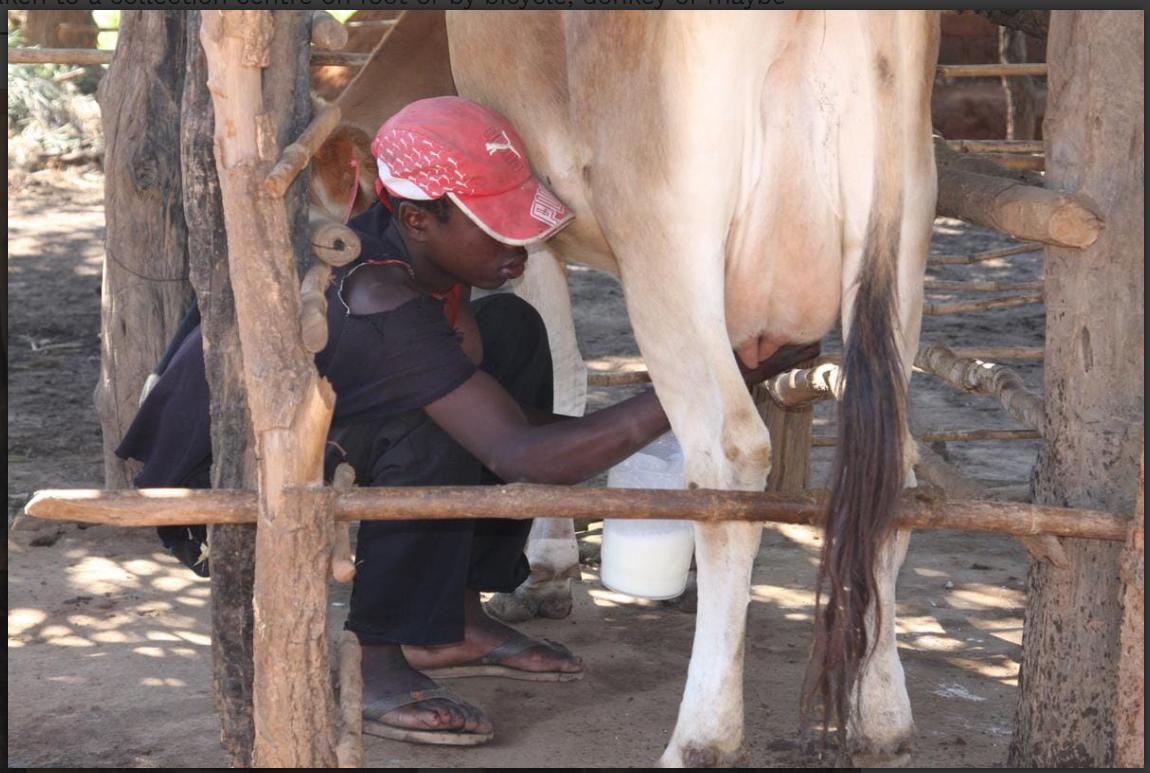
Mengi mazuri hutokea panapo mkulima ako na furaha ameweka ngombe yake kibandani kuikamua pamoja na kikombe kikubwa,amechuchuma chini miti imejengewa kibanda.